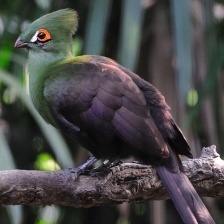
Species: GUINEA TURACO
Scientific name: TAURACO PERSA